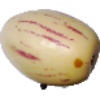
Label: pepino